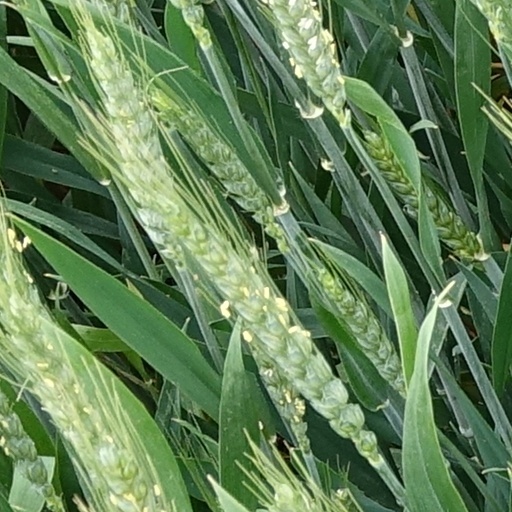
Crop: wheat